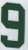
Number: 9